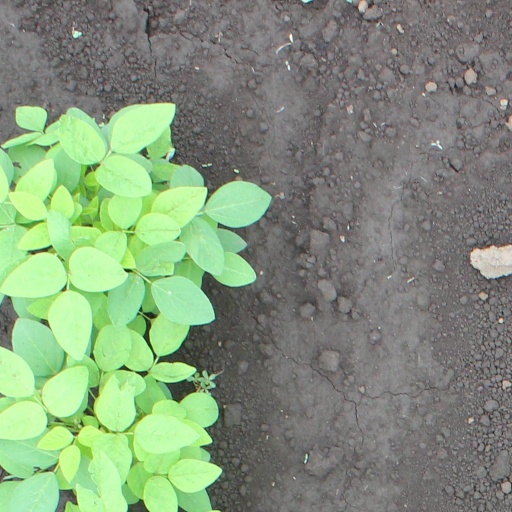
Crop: soybean